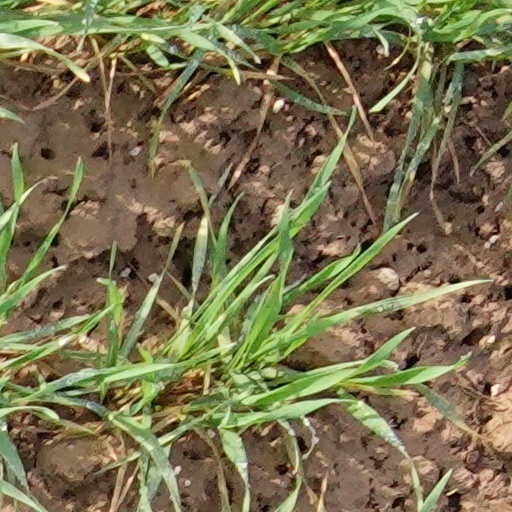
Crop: wheat